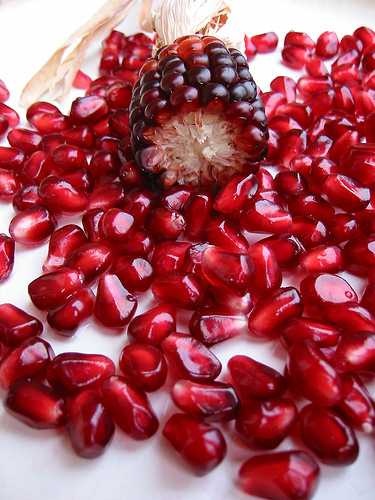
Label: Pomegranate